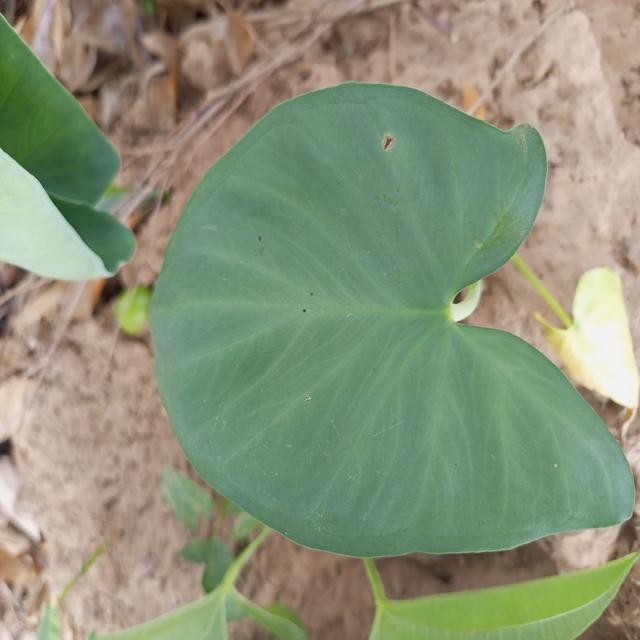
Label: Early_Blight